Tiglath-Pileser III

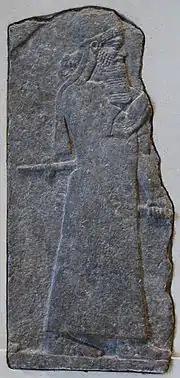
A relief from Nimrud depicting Tiglath-Pileser

In 733, Tiglath-Pileser resolved to cement his conquest. In this year, he again campaigned against Aram-Damascus, still the strongest remaining native state in the region, which was supported by the Assyrian tributaries Tyre and Asqaluna, as well as Israel. In 732, Damascus fell and Tiglath-Pileser annexed the lands of Aram-Damascus. In the same conflict, Tiglath-Pileser also captured Tyre and defeated Israel, which he divided in half, annexing the northern portion of the kingdom as the province Megiddo and subjugating the southern portion as a vassal kingdom. The weakening and enormous reduction in size of Israel was seen by the Israelites as vindicating predictions of impending doom made by the prophet Amos a few decades prior.